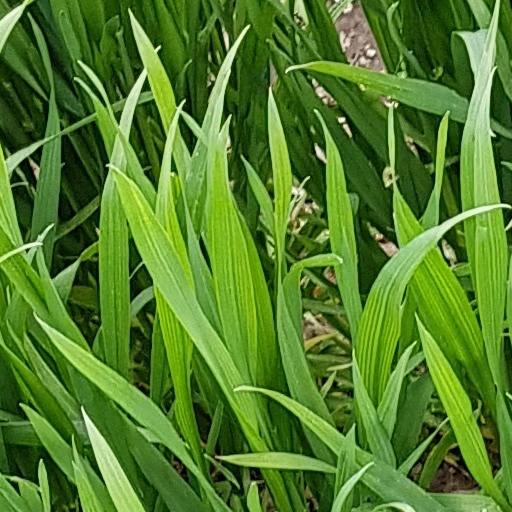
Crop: wheat